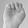
ASL letter: E